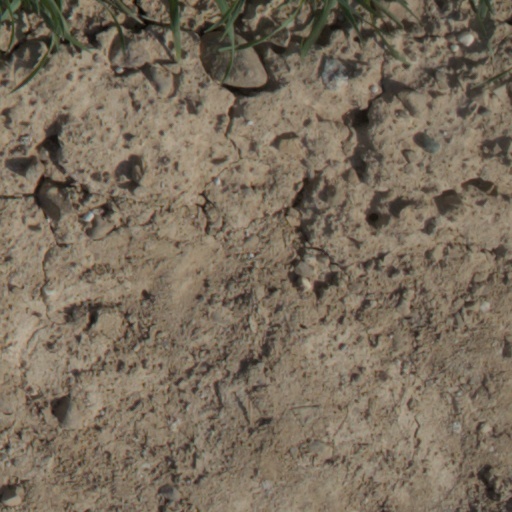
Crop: wheat